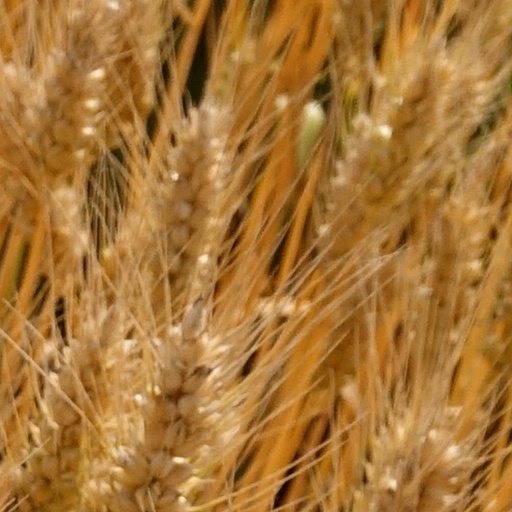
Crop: wheat